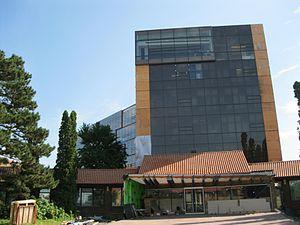
John Abbott College